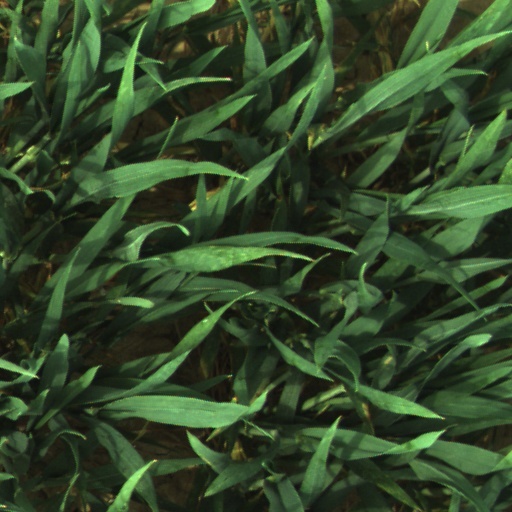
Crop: wheat